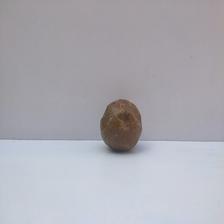
Size: Spoiled